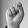
ASL letter: S